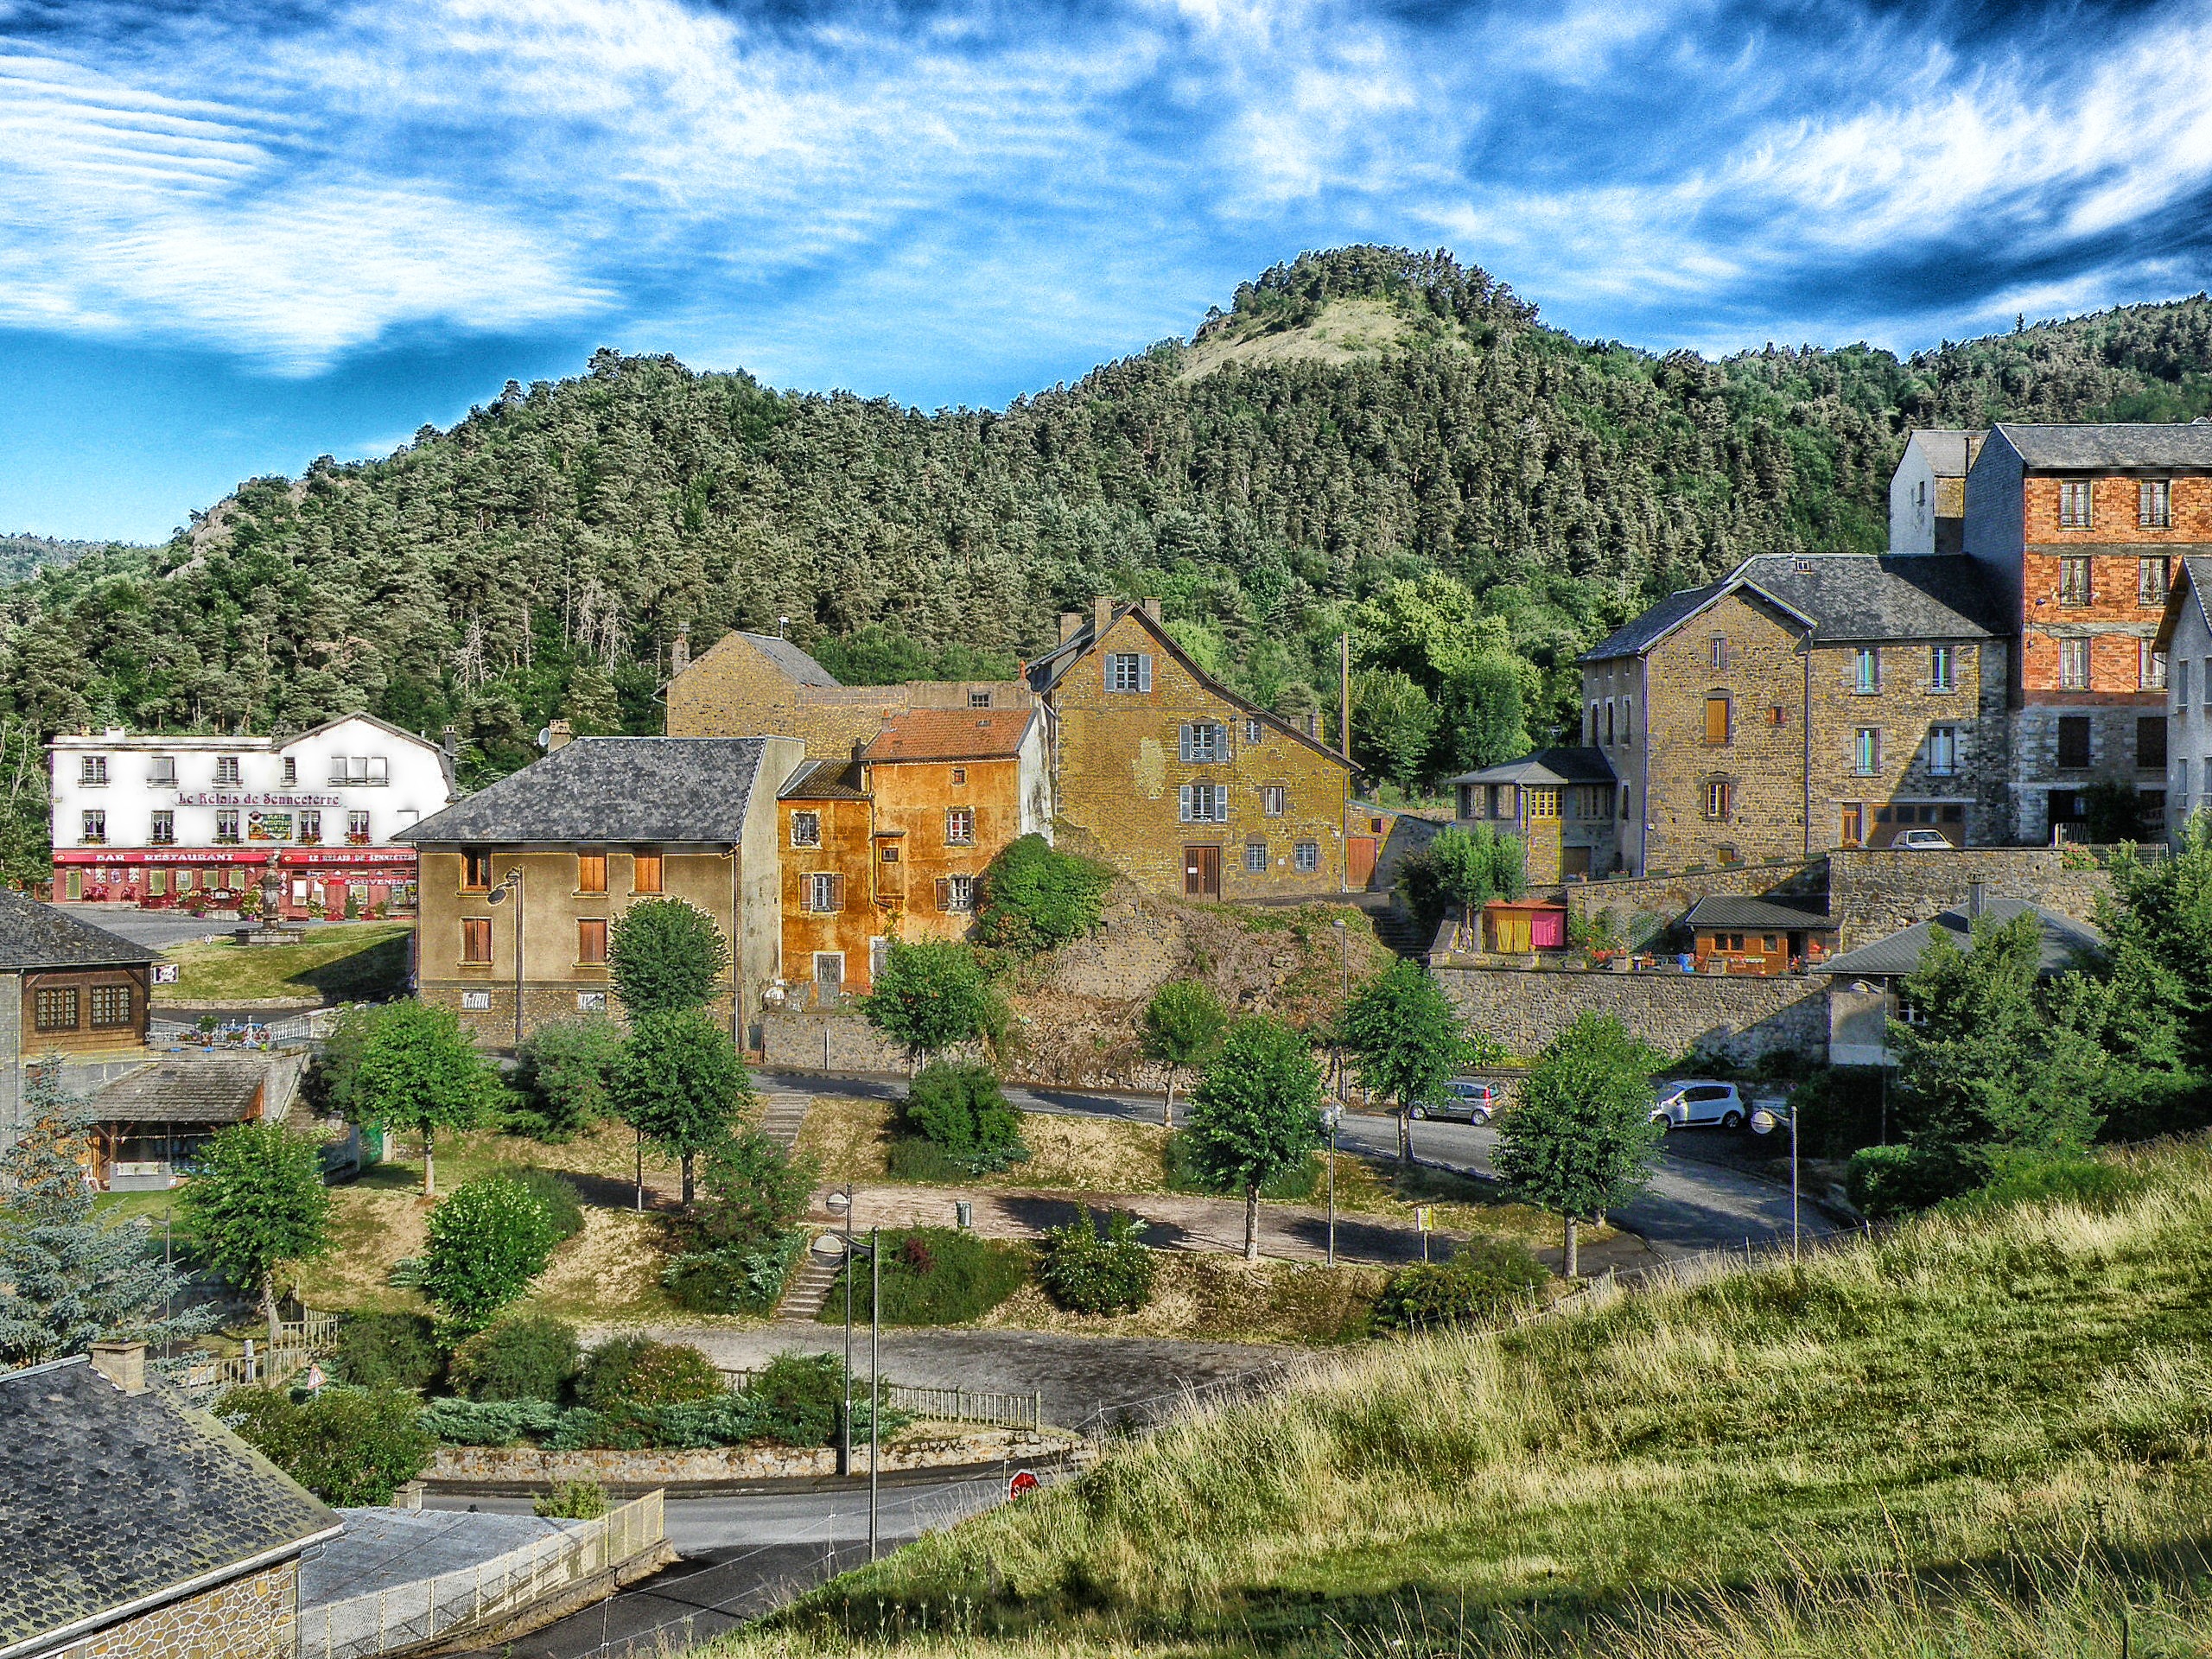
landscape, nature, forest, mountain, architecture, countryside, hill, town, chateau, valley, mountain range, summer, vacation, village, france, spring, trees, woods, outside, hdr, buildings, mountains, ruins, monastery, estate, rural area, residential area, human settlement, puy de dome